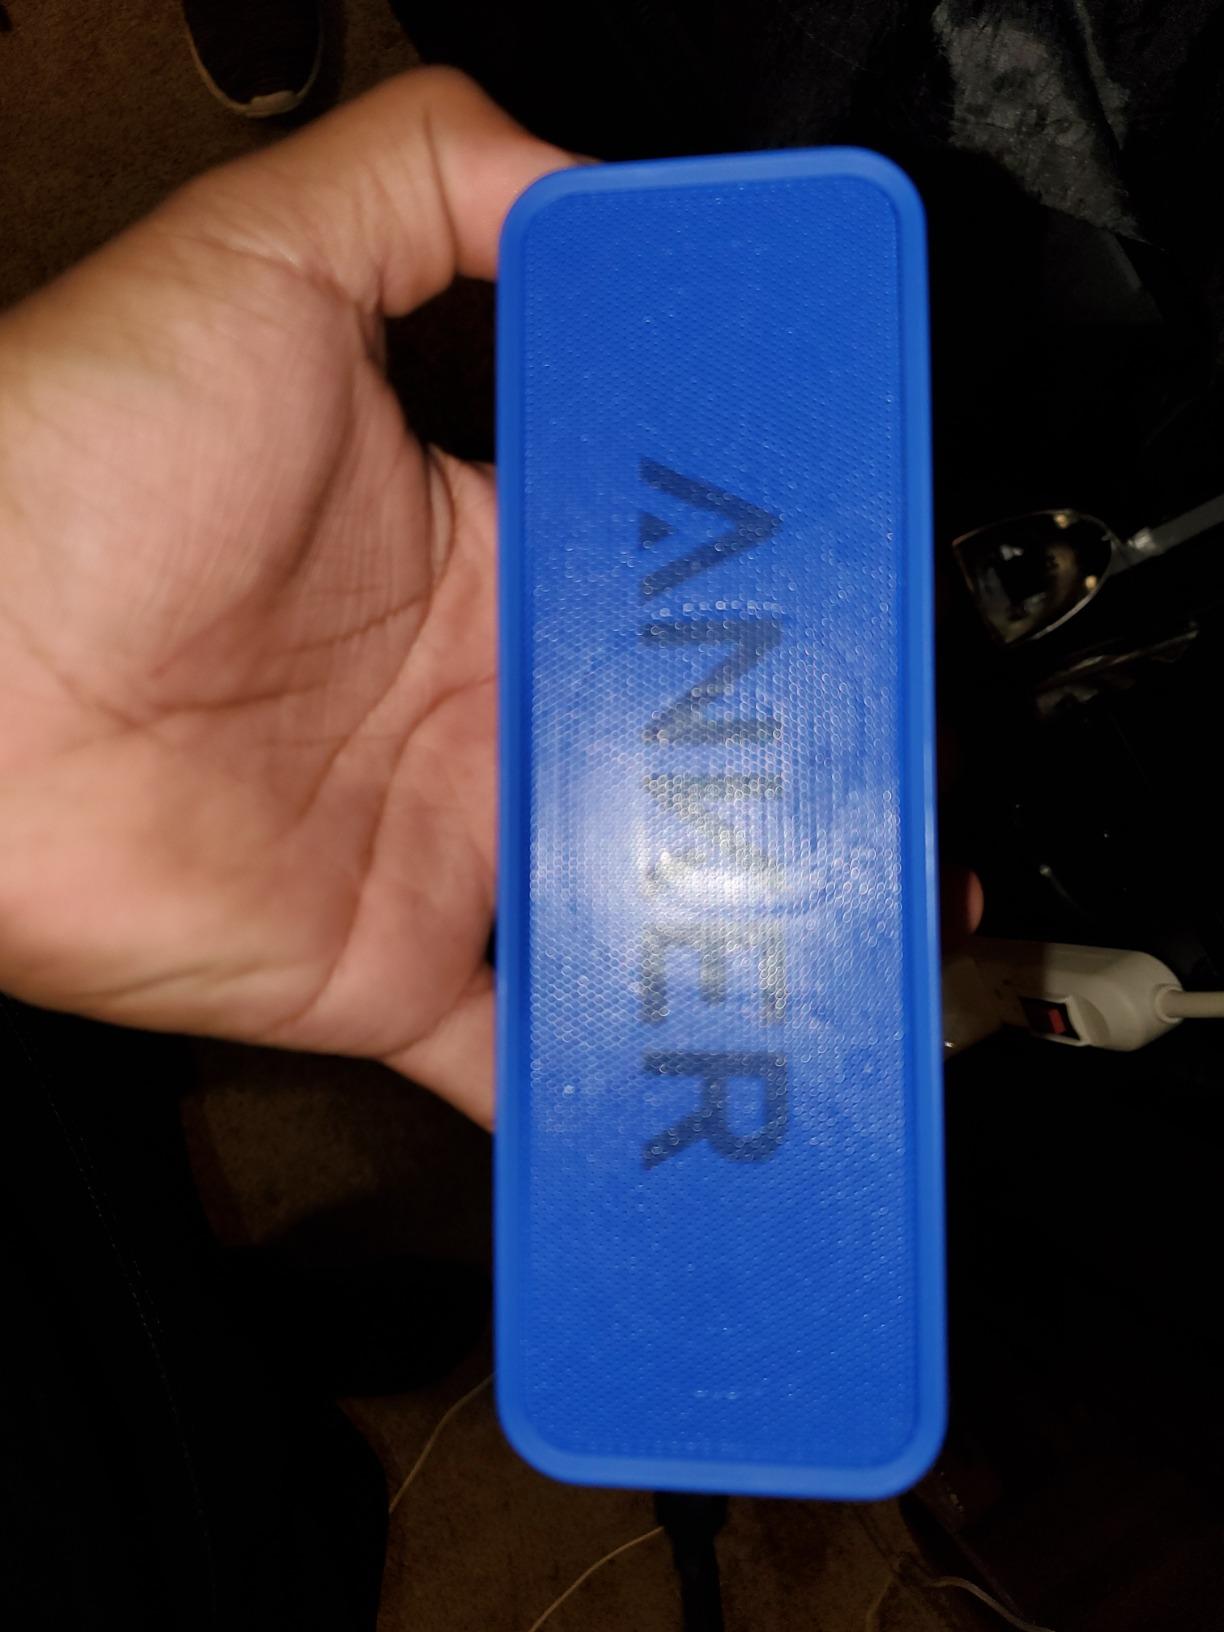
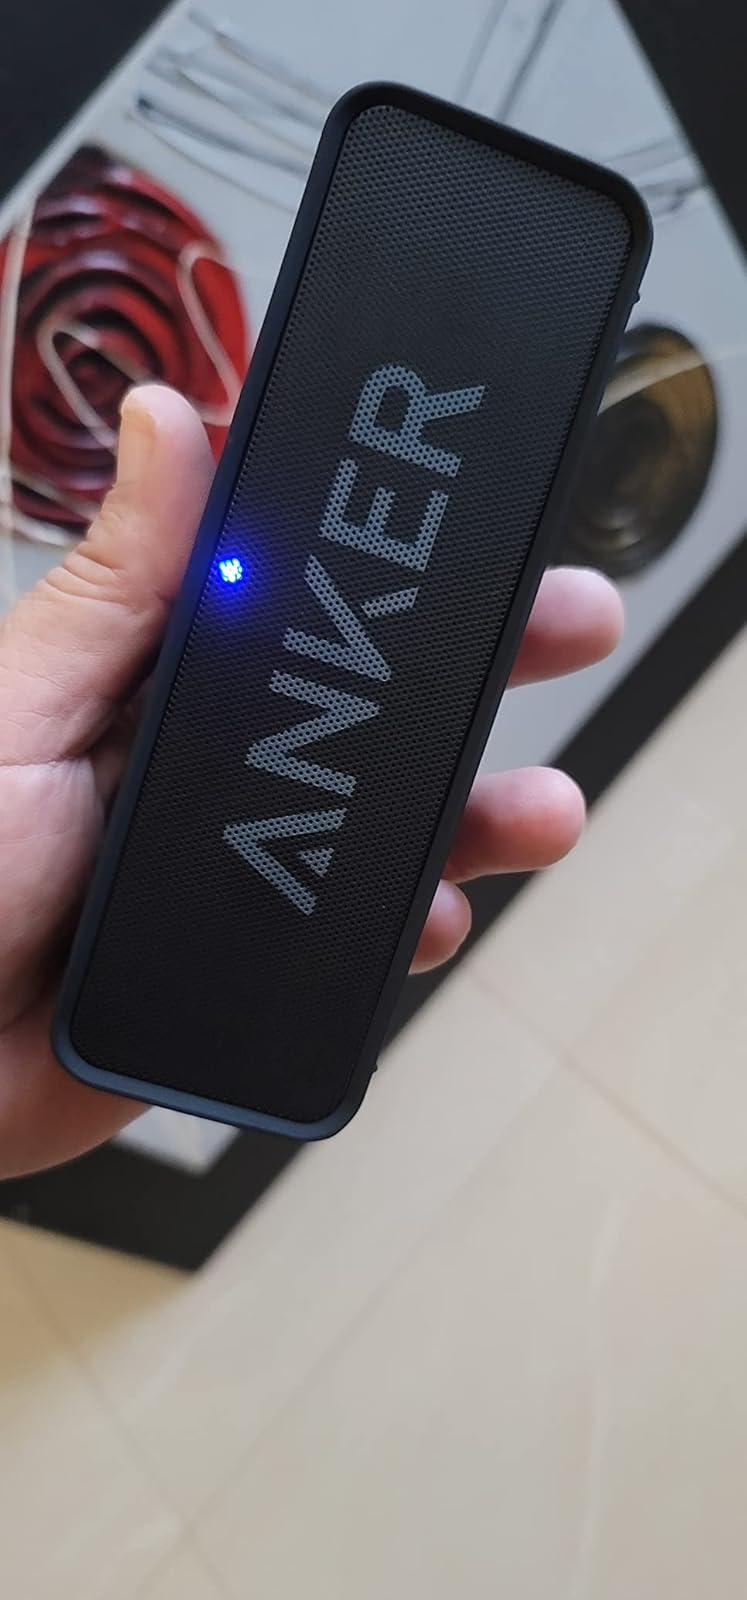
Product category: speaker
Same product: no